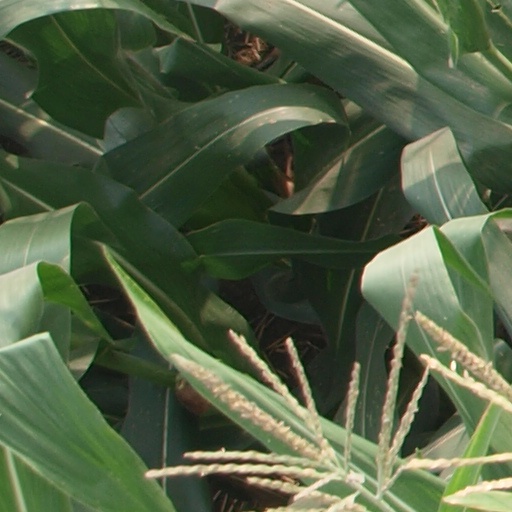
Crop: maize; corn